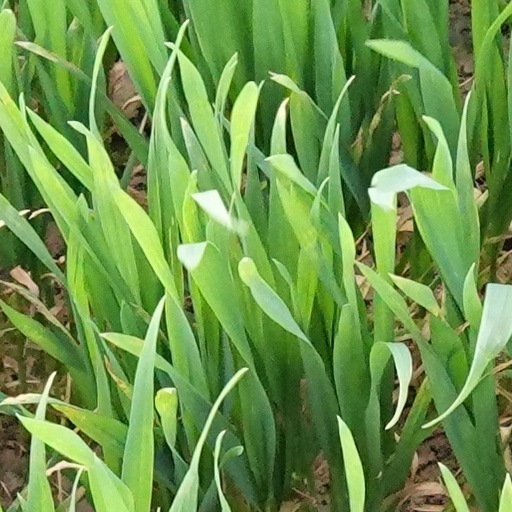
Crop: wheat